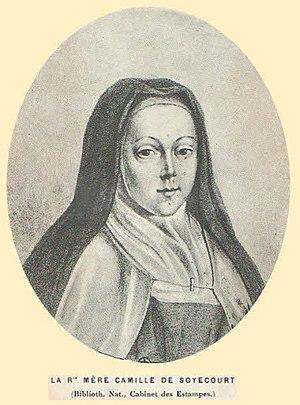
Gravure de mère Camille de Soyécourt
Camille de Soyécourt ou Thérèse-Camille de l'Enfant-Jésus est une religieuse catholique française, restauratrice de l'Ordre du Carmel en France à partir de 1796.